List of birds of Chile

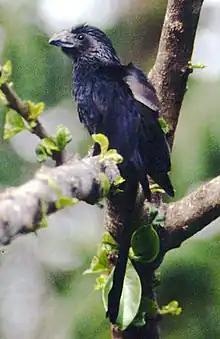
Groove-billed ani, occurs in farmland in the north of Chile.

The family Cuculidae includes cuckoos, roadrunners and anis. These birds are of variable size with slender bodies, long tails, and strong legs. Four species have been recorded in Chile.